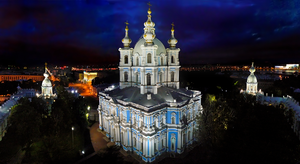
couvent Smolny.Русский: Смольный собор (в центре изображения) был заложен в октябре 1748 года во время царствования императрицы Елизаветы Петровны. Возведение было начато в 1751 году и затянулось на десятилетия. Величественная 140 метровая колокольня спроектированная Растрелли , которая должна была располагаться перед собором и иметь проезд для въезда в монастырь, так и не была построена, оставив не замкнутым внутренний двор комплекса. This is a photo of a cultural heritage object in Russia, number: 7810656000 This template and pages using it are maintained by the Russian WLM team. Please read the guidelines before making any changes that can affect the monuments database!
La cathédrale de la Résurrection, appelée aussi cathédrale Smolny, fait partie de l'ensemble architectural du couvent Smolny qui se trouve sur la rive gauche de la Neva à Saint-Pétersbourg. C'est un édifice religieux consacré à nouveau au culte orthodoxe depuis 2009, mais aussi, depuis 1990, à des concerts de musique classique.